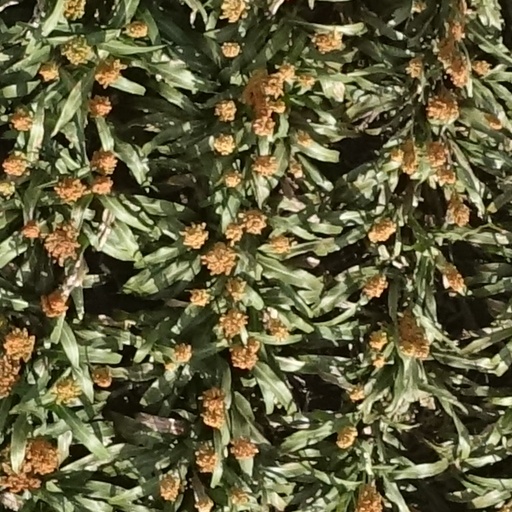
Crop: sorghum